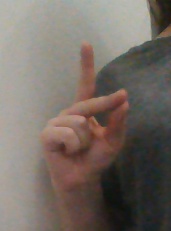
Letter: ta